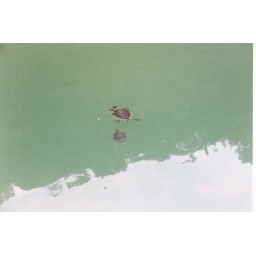
turtles in the water